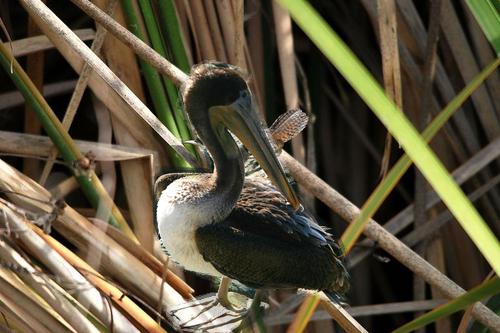
Bird species: Brown_Pelican
Bird type: waterbird
Background: land